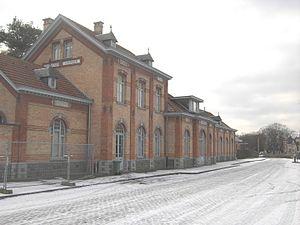
Les gares de plan type 1895 sont un type de gare de petite ou moyenne importance, construit sur tout le territoire de Belgique entre 1895 et 1914 à la suite des gares de plan type 1881. L’objectif de ce plan rationnel était de disposer, à moindre frais, de bâtiments de gares d’aspect et de disposition homogènes, simples à construire et adaptables aux besoins de la localité qu’ils desservaient. 61 de ces gares ont été construites et beaucoup d’entre-elles furent édifiées en remplacement de gares plus anciennes, souvent héritées des compagnies privées reprises par l’État.